Commiphora wightii

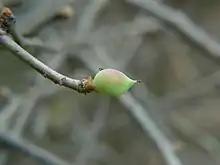
Guggul fruit

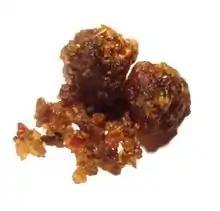
Guggul resin

Commiphora wightii, with common names Indian bdellium-tree, gugal, guggal, guggul, gugul, or mukul myrrh tree, is a flowering plant in the family Burseraceae, which